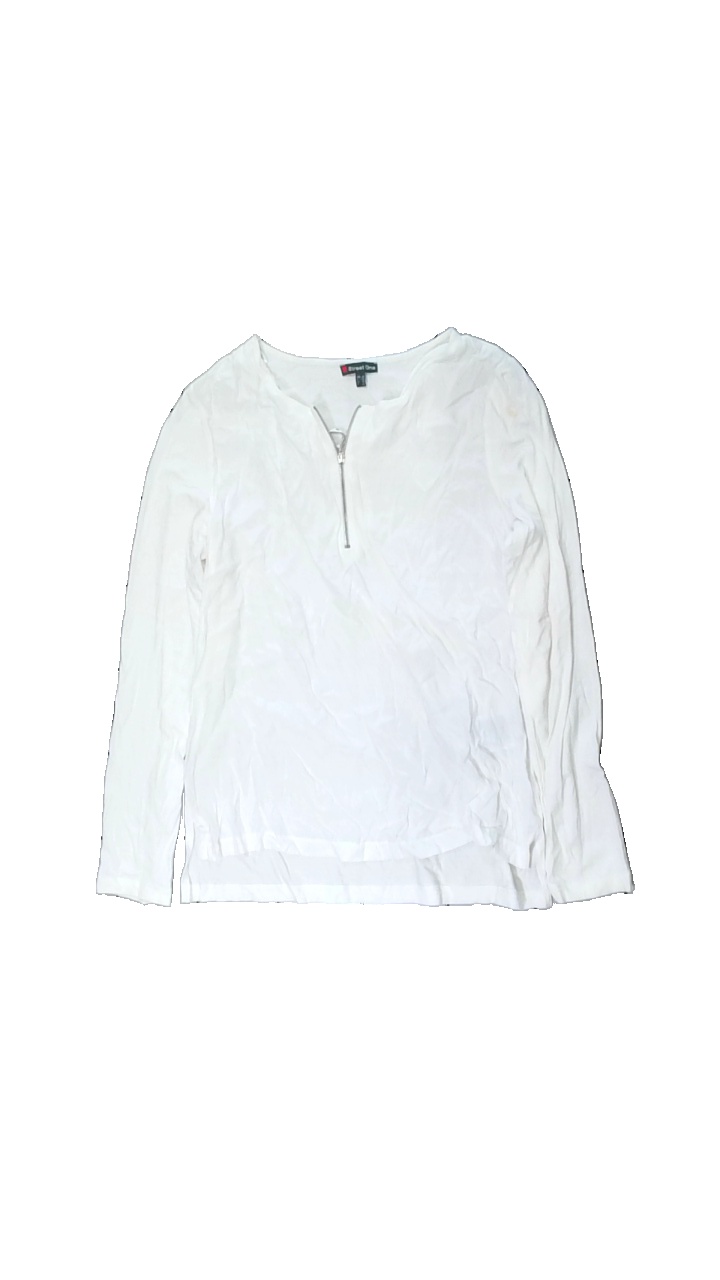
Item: Top (Ladies)
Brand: Street One
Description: vit tröja med dragkedja på framsidan. gul fläck på högra axeln
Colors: White
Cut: Regular
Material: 100% viscose
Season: All
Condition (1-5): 3
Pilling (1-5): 5
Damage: gul fläck
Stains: Minor
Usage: Export
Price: <50